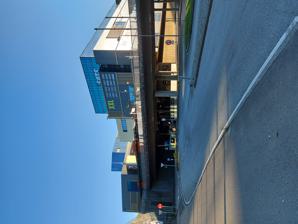
Building: Lagunen Storsenter
Country: Norway
Year built: 1985
Shopping mall in Bergen, Norway Lagunen Storsenter Lagunen senter in 2020 Location Fana, Bergen , Norway Coordinates 60°17′45″N 5°19′45″E / 60.29583°N 5.32917°E / 60.29583; 5.32917 Opening date 7 September 1985 Management Olav Thon Group Architect Jan Olav Reither No. of stores and services 135+ Total retail floor area 60,000 m 2 (650,000 sq ft) No. of floors 2 Website www .lagunen .no Lagunen Storsenter is a shopping center located in the borough Fana in Bergen , Norway . It is one of the largest shopping centres in Norway and in 2002, it was the fifth largest shopping facility in Scandinavia , with a turnover of 2,540 billion Norwegian kroner .  It has more than 150 stores in  150.000 m 2 (1,614.59 sq ft) of building space.  The shopping centre was designed by architect Jan Olav Reither (1929–2003) and opened in 1985. Lagunen Storsenter is owned by Nordås Industrier AS and managed by the Olav Thon Group . Gallery 2020 2020 2020 2020 See also Bergen Storsenter References